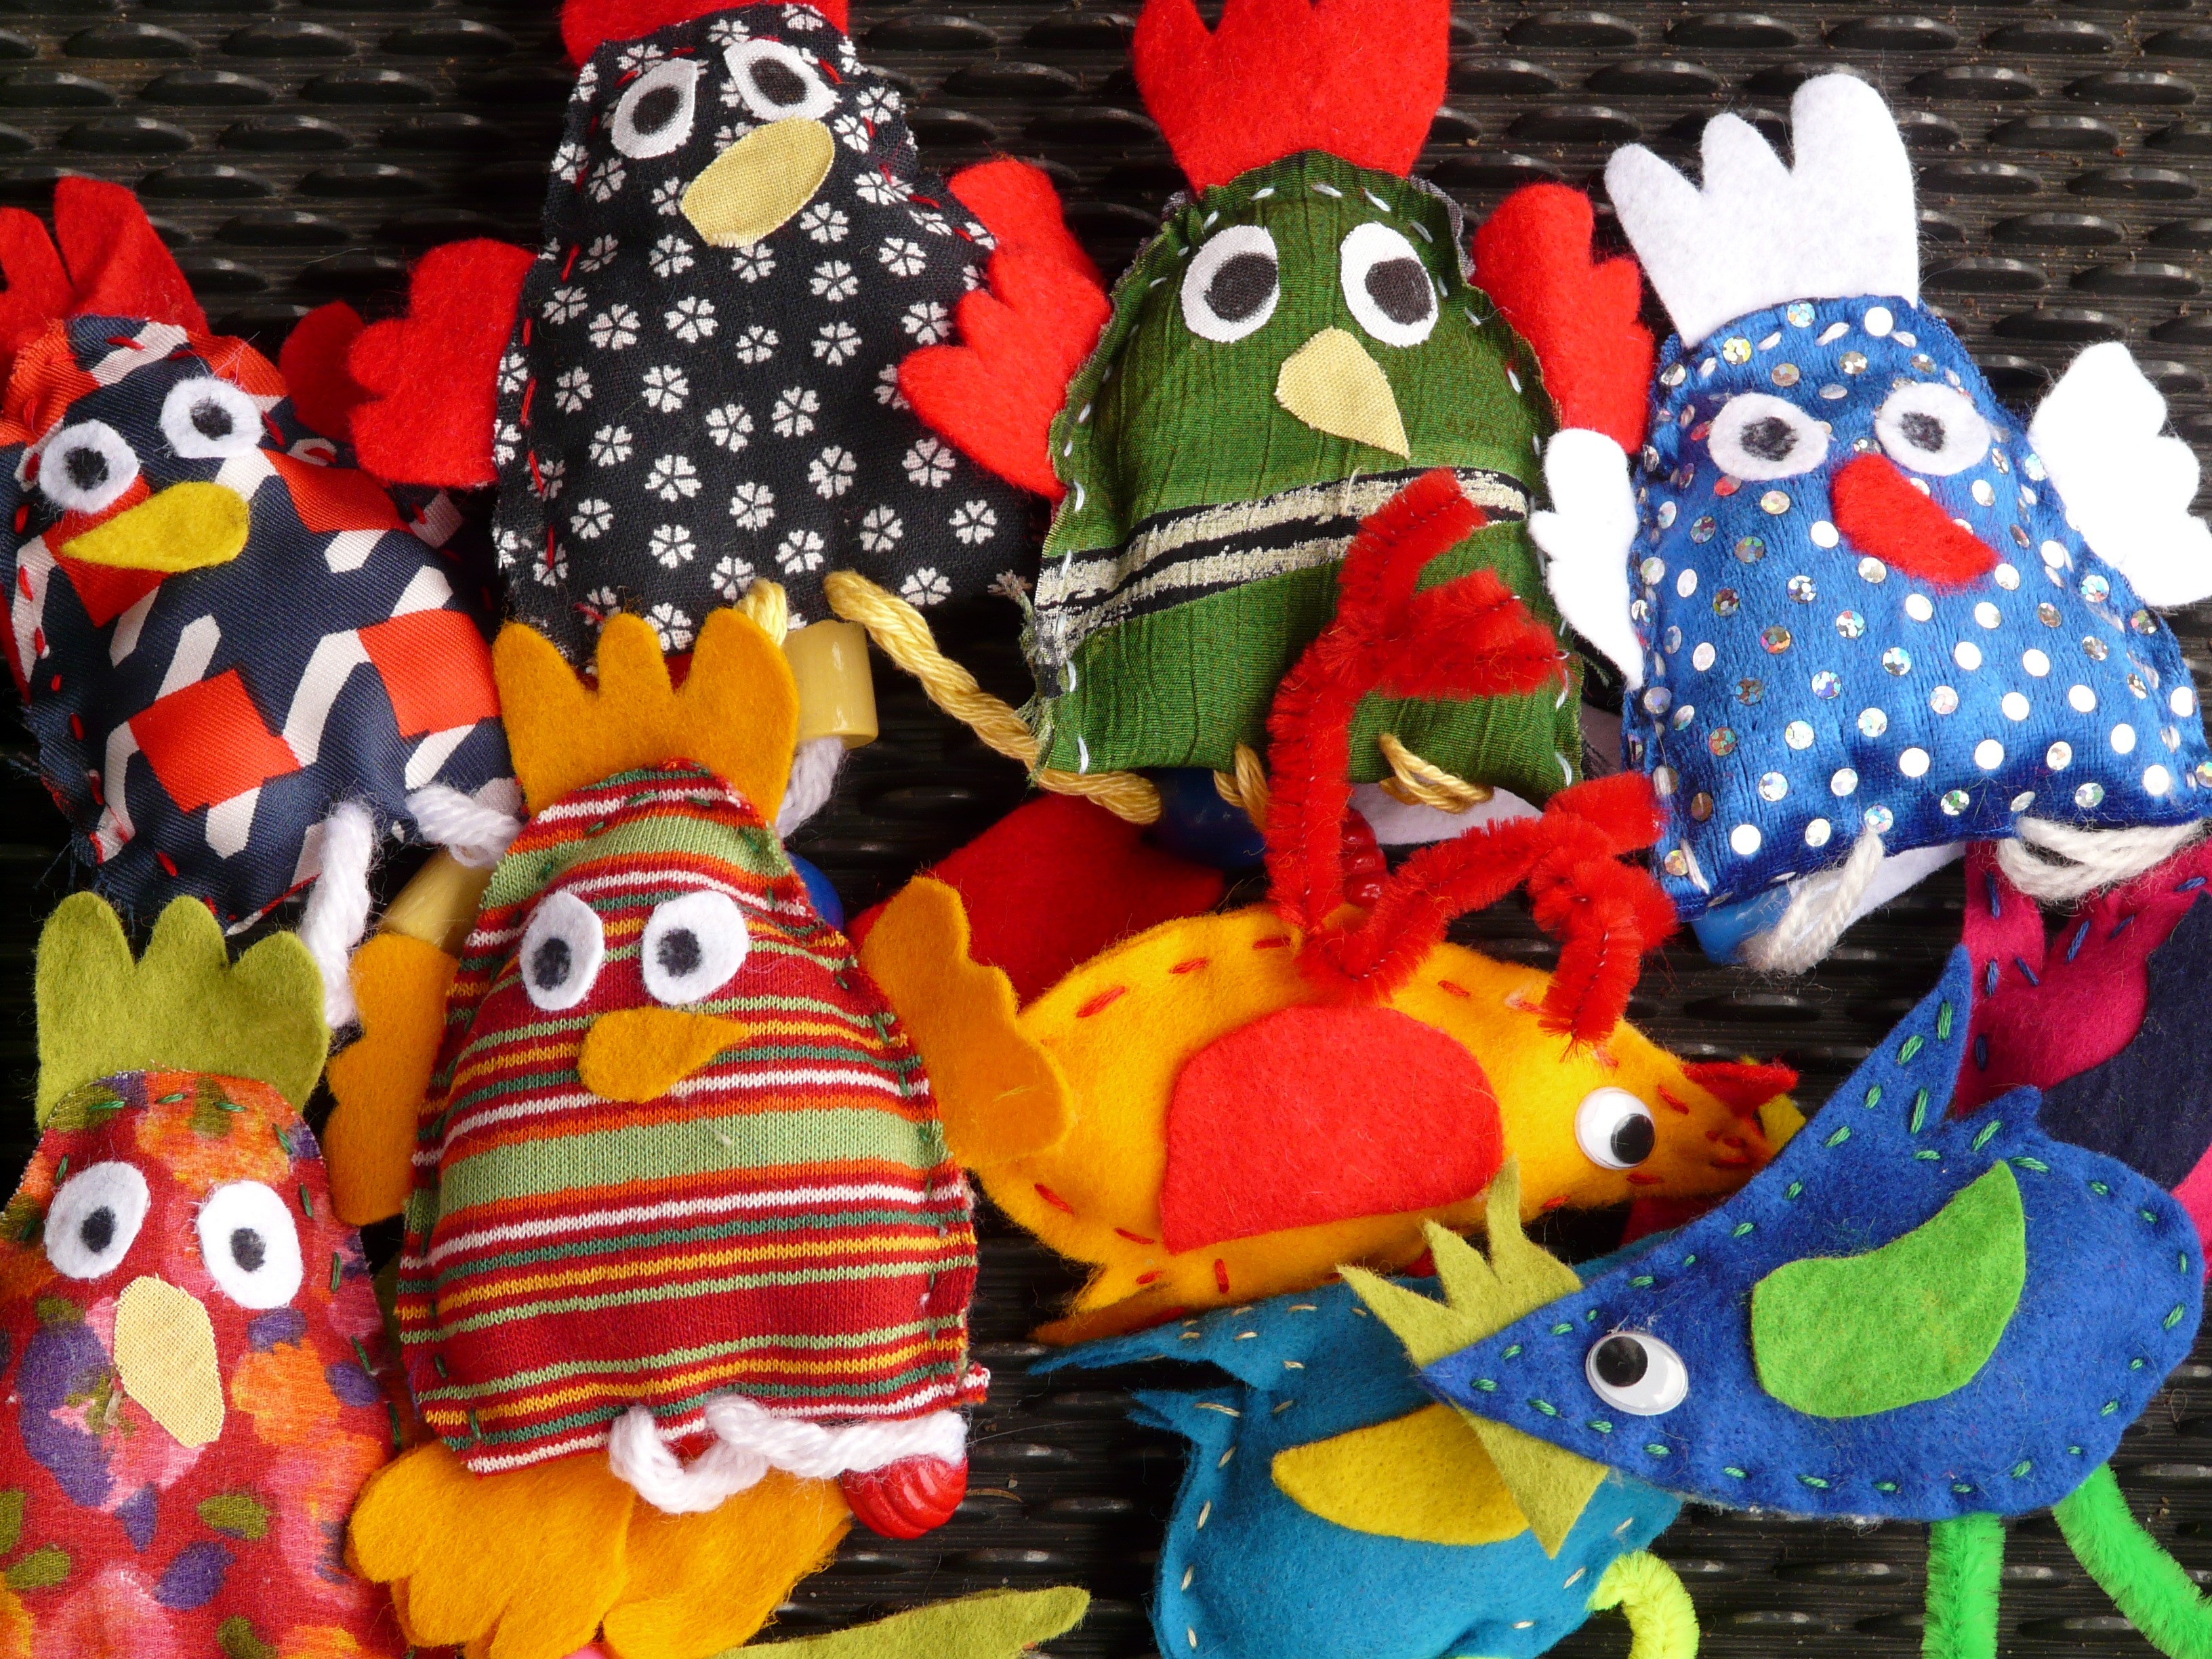
bird, color, colorful, toy, chicken, fabric, sew, textile, children, toys, dolls, plush, handicraft, children toys, hand labor, tinker, stuffed toy, hand puppets, finger puppets